Question: Please indicate a possible affordance area of the bicycle that can be used for sitting on
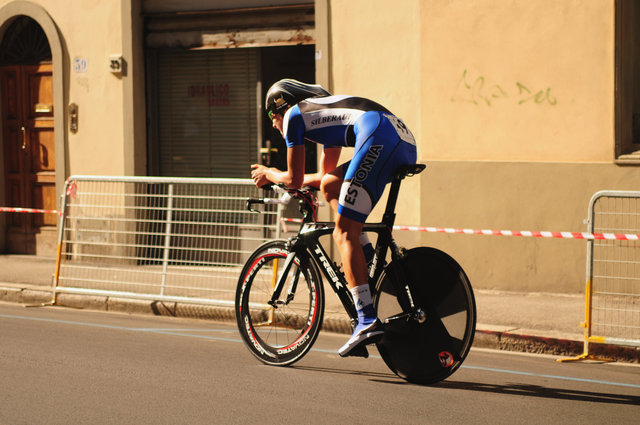
Answer: [384.5, 159.5, 433.5, 202.5]